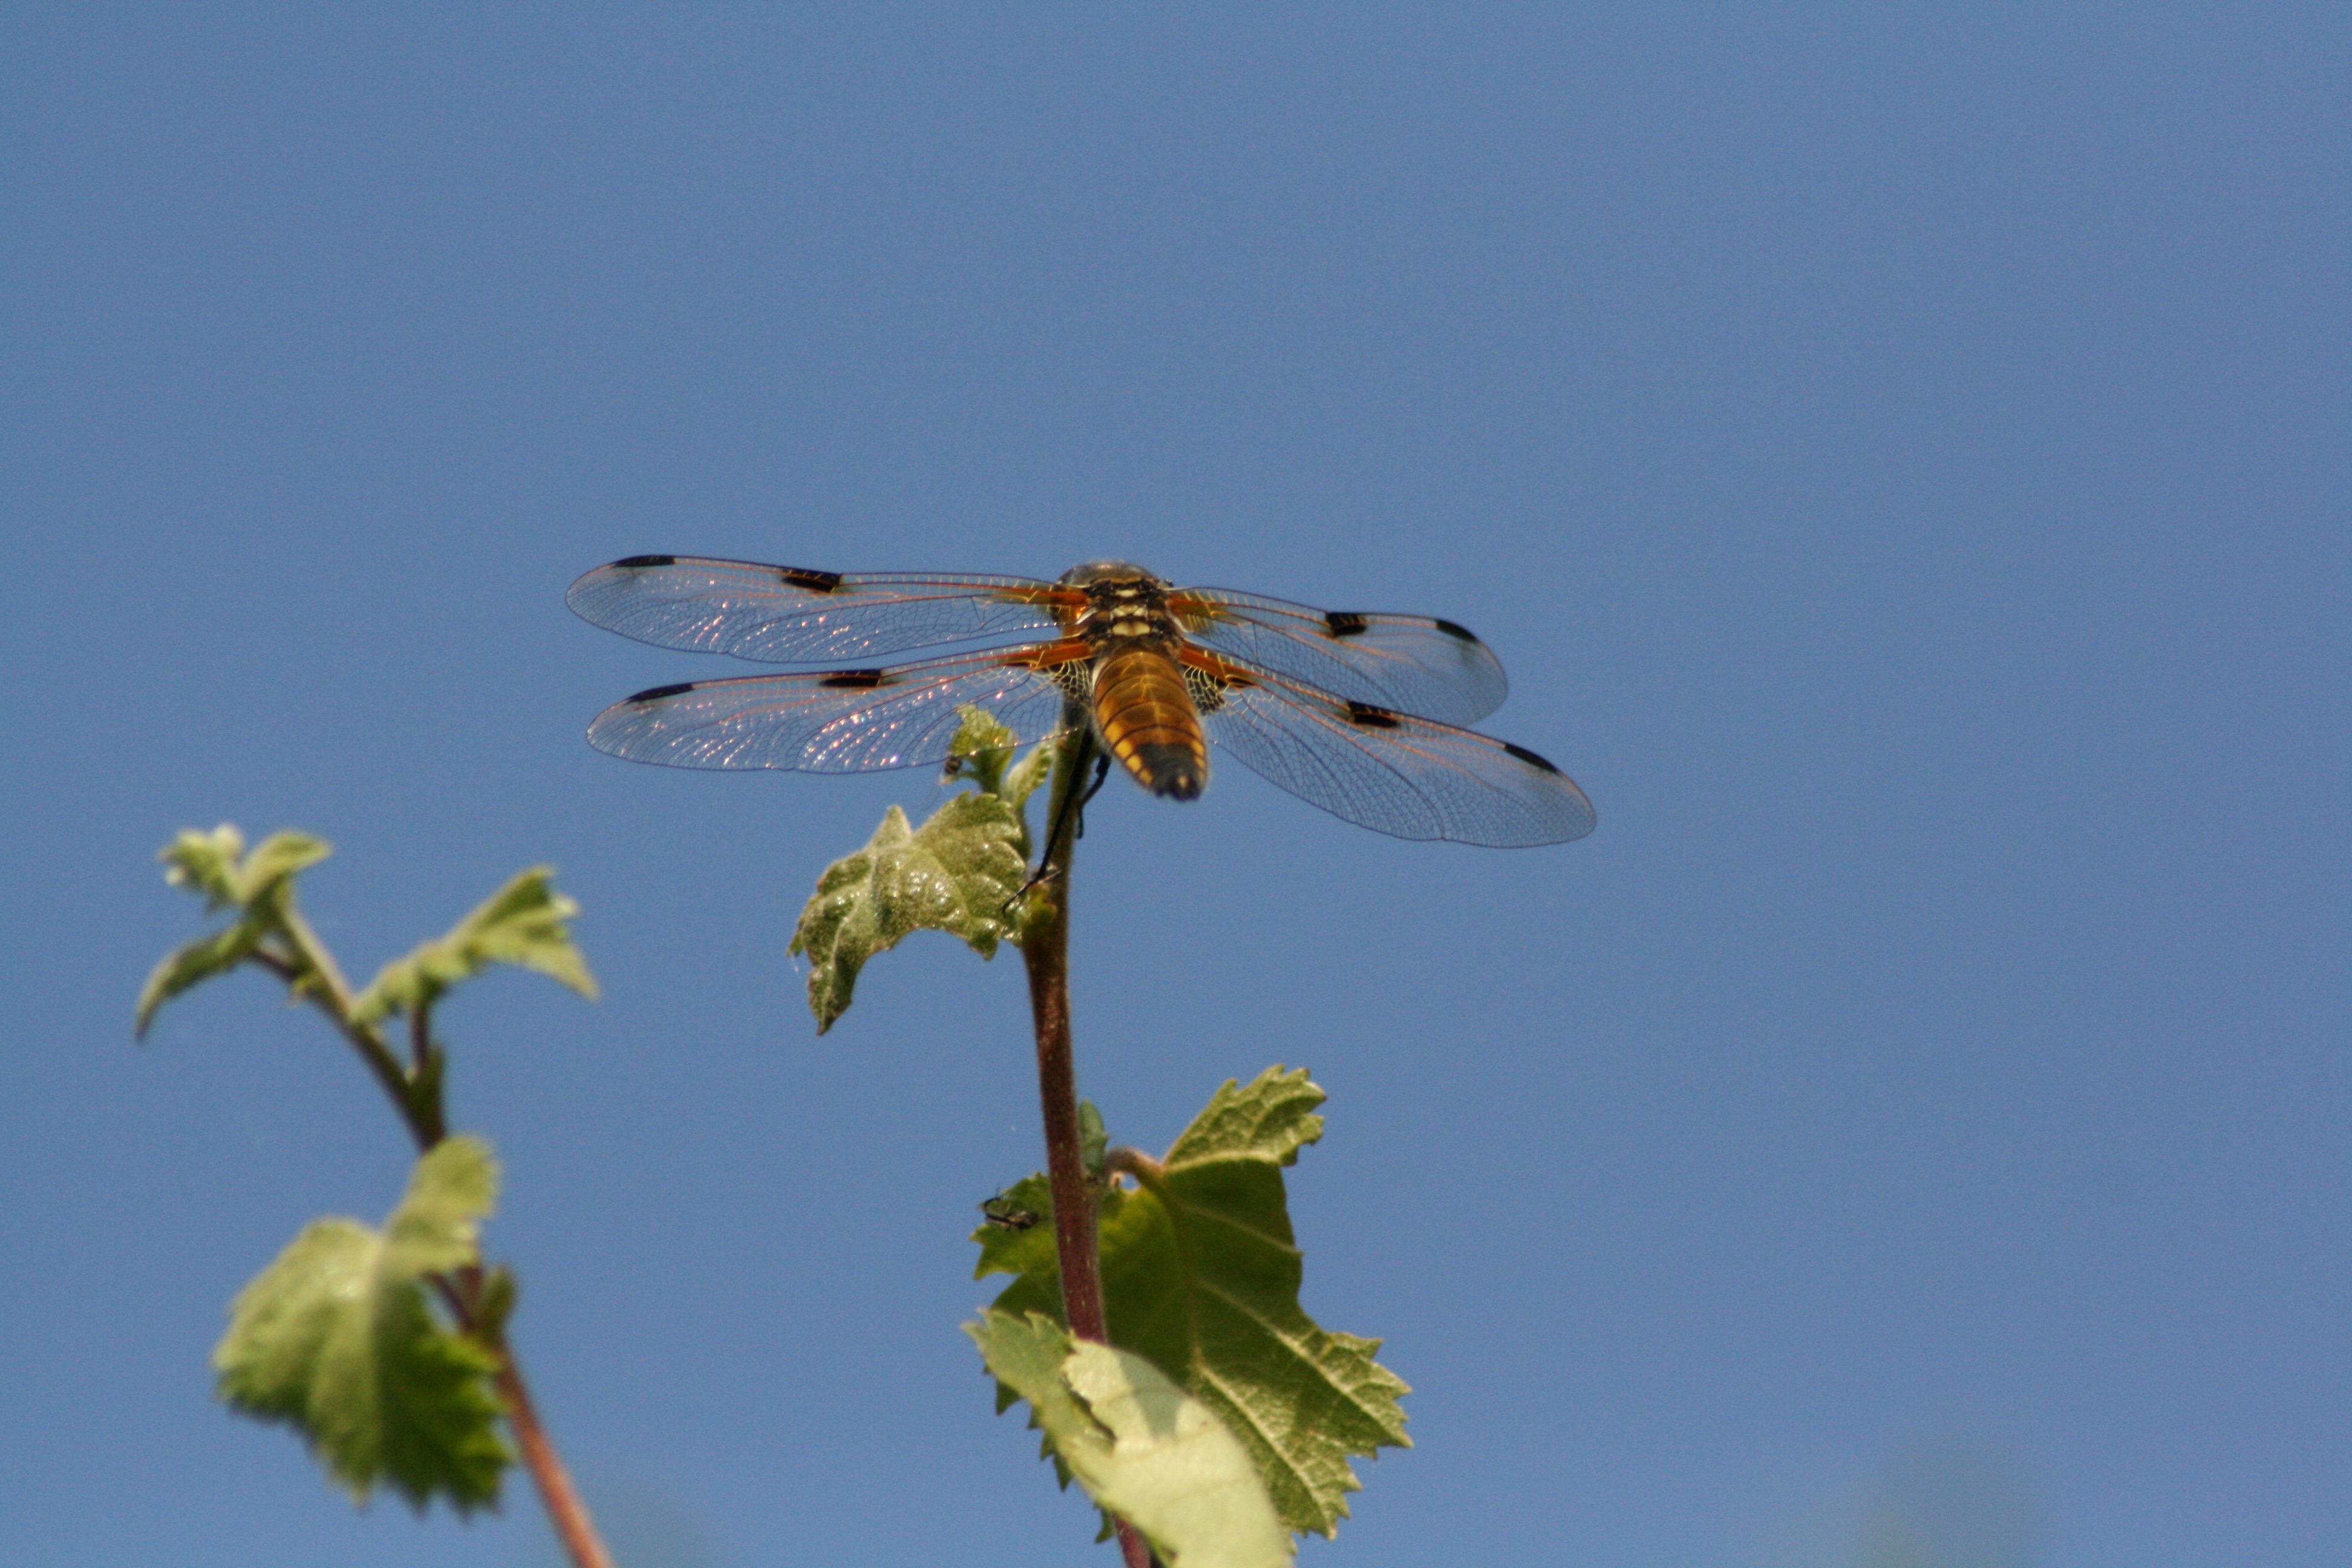
nature, branch, bird, wing, flower, insect, bug, fauna, invertebrate, dragonfly, macro photography, dragonflies and damseflies